DreiLänderBahn

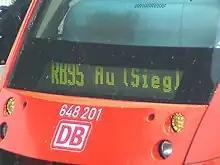
Service on RB95

The DreiLänderBahn predominantly operates on non-electrified branch lines. As a result, it uses modern diesel multiple units exclusively. Its vehicle fleet includes Alstom LHB Coradia LINT units of DB Classes 640 (LINT 27) and 648 (LINT 41), which offer comfortable seats with armrests and tables in the 1st class accommodation, a video surveillance system and two multi-purpose compartments (e.g. for bicycles or prams). Large windows provide make the interior very light. By contrast, legroom is less than in the older, more traditional Silberling coaches. The DreiLänderBahn also offers a taxi service for connexion to the station. The DreiLänderBahn's multiples are filled at Finnentrop, Dillenburg and Siegen, where they are also cleaned externally.